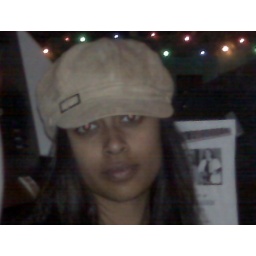
Hangin' out with my cousin in fabulous South Bend, Indiana....every bar looks like a truck stop here ;)